Gary Cooper

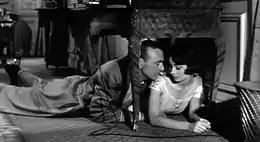
Cooper and Audrey Hepburn in "Love in the Afternoon", 1957

During this period, Cooper struggled with health problems. He suffered a severe shoulder injury during the filming of "Blowing Wild" when he was hit by metal fragments from a dynamited oil well, as well as his ongoing treatment for ulcers. During the filming of "Vera Cruz", he reinjured his hip by falling from a horse, and was burned when Lancaster fired his rifle too close and the wadding from the blank shell pierced his clothing.